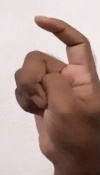
ASL sign: X